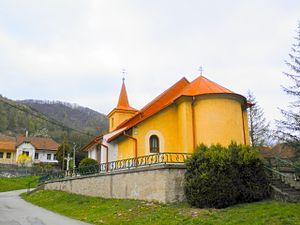
Veľká Lodina est un village de Slovaquie situé dans la région de Košice.